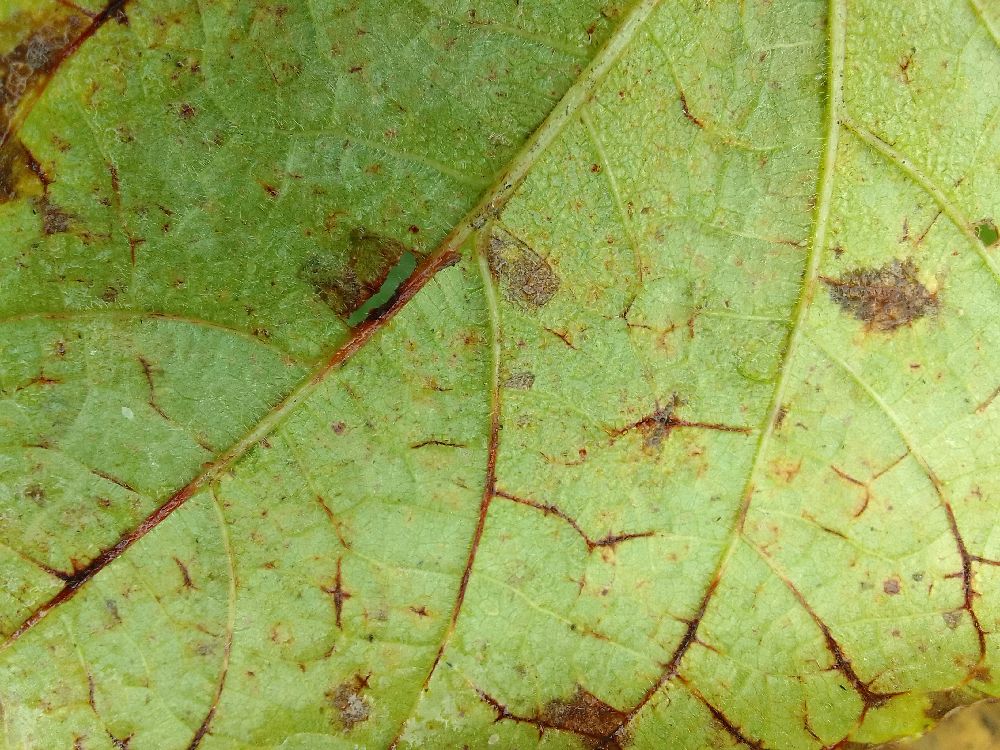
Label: anthracnose